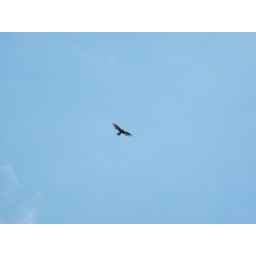
hawk in the blue sky